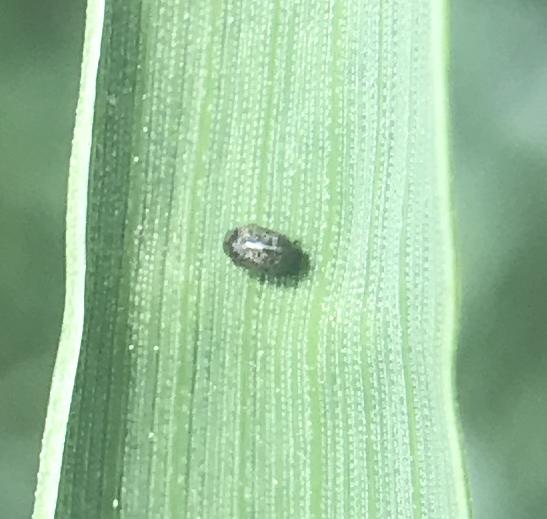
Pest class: cereal_leaf_beetle